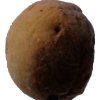
Label: peach